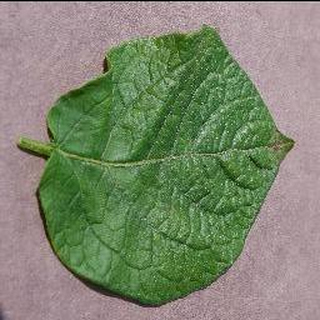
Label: healthy_potato